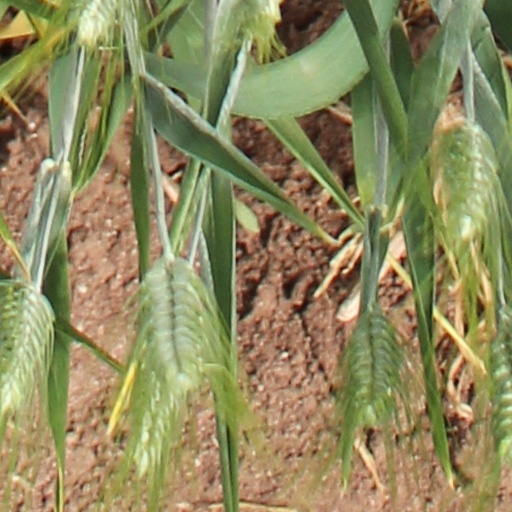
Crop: wheat